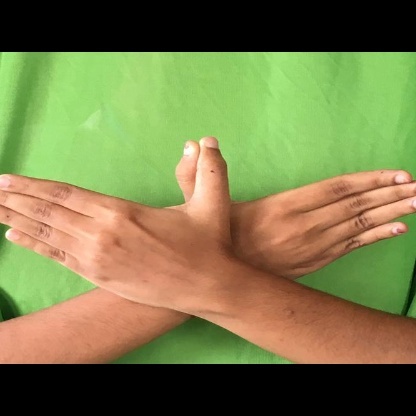
Mudra: Garuda